Lindentree, Ohio

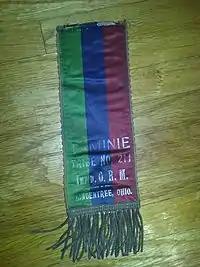
Lindentree once had an IORM tribe.

Lindentree is an unincorporated community in Rose Township, Carroll County, Ohio, United States. The community is part of the Canton–Massillon Metropolitan Statistical Area and is served by the Mineral City post office, ZIP code 44645. Lindentree is located on Huff Run.